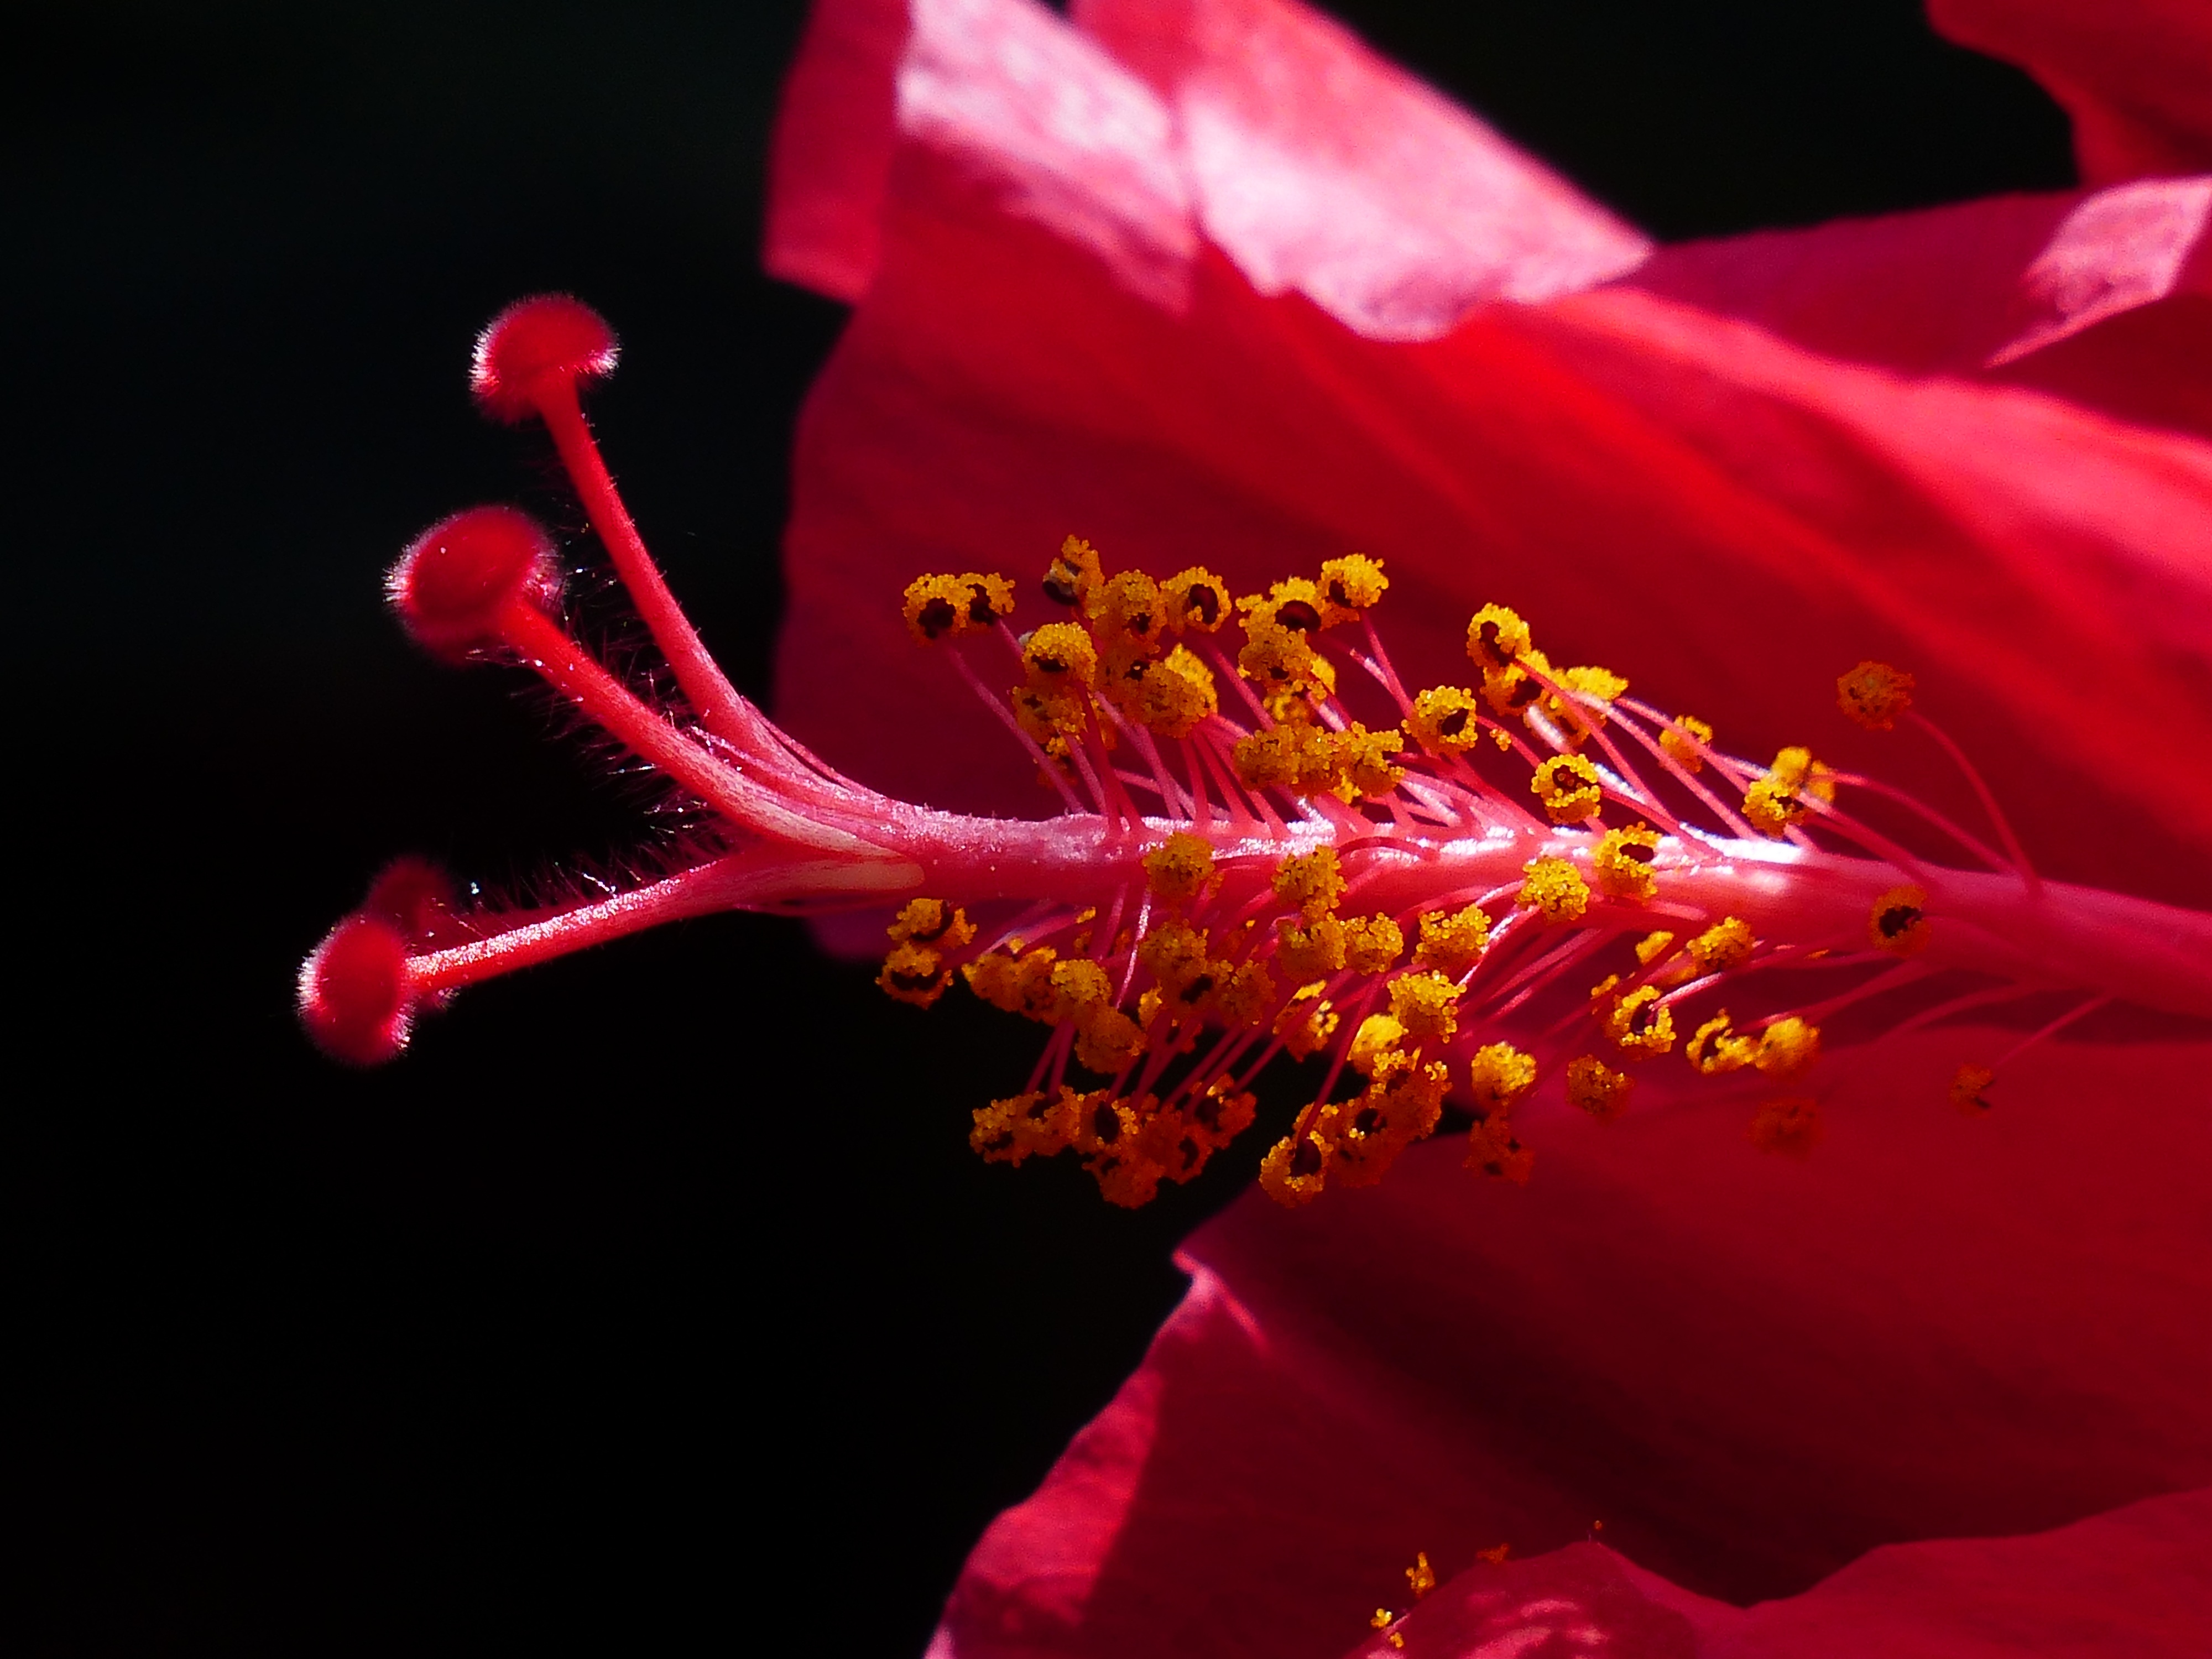
blossom, plant, photography, leaf, flower, petal, bloom, pollen, red, stamp, color, pink, flora, close up, petals, pistil, hibiscus, malvaceae, stamens, macro photography, ornamental plant, flowering plant, hibiscus flower, mallow, chinese rose, semi shrub, hibiscus rosa sinensis, land plant, chinese rose eibisch, room hibiskus